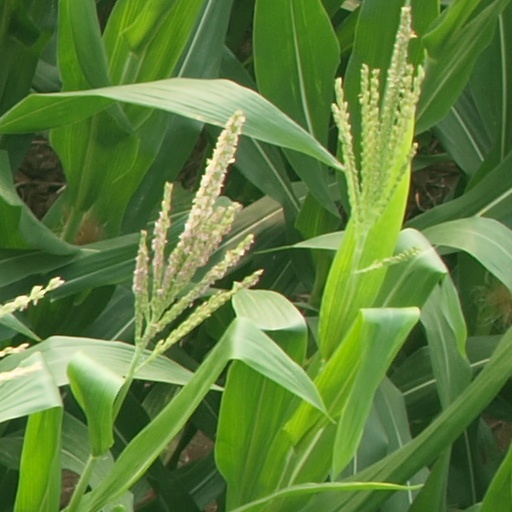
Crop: maize; corn